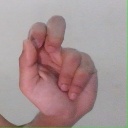
अक्षर: ढ